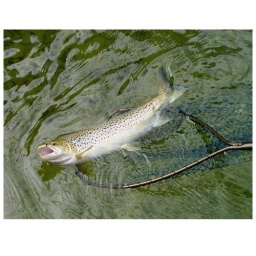
1st fish of the day - seen in the water of &amp;quot;Holdingbrown&amp;quot; shot